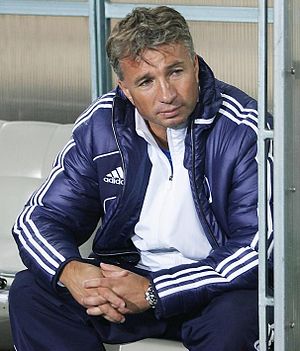
Dan Petrescu
Daniel Vasile "Dan" Petrescu er en tidligere rumænsk fodboldspiller og nuværende fodboldtræner for Dynamo Moskva, der spillede som højre back hos flere europæiske klubber, samt for Rumæniens landshold. Af hans klubber kan blandt andet nævnes Steaua Bukarest i hjemlandet, samt de engelske klubber Sheffield Wednesday, Chelsea, Bradford City og Southampton. Han har været træner i 2003 hvor hen startede med at være træner hos Sportul Studentesc.